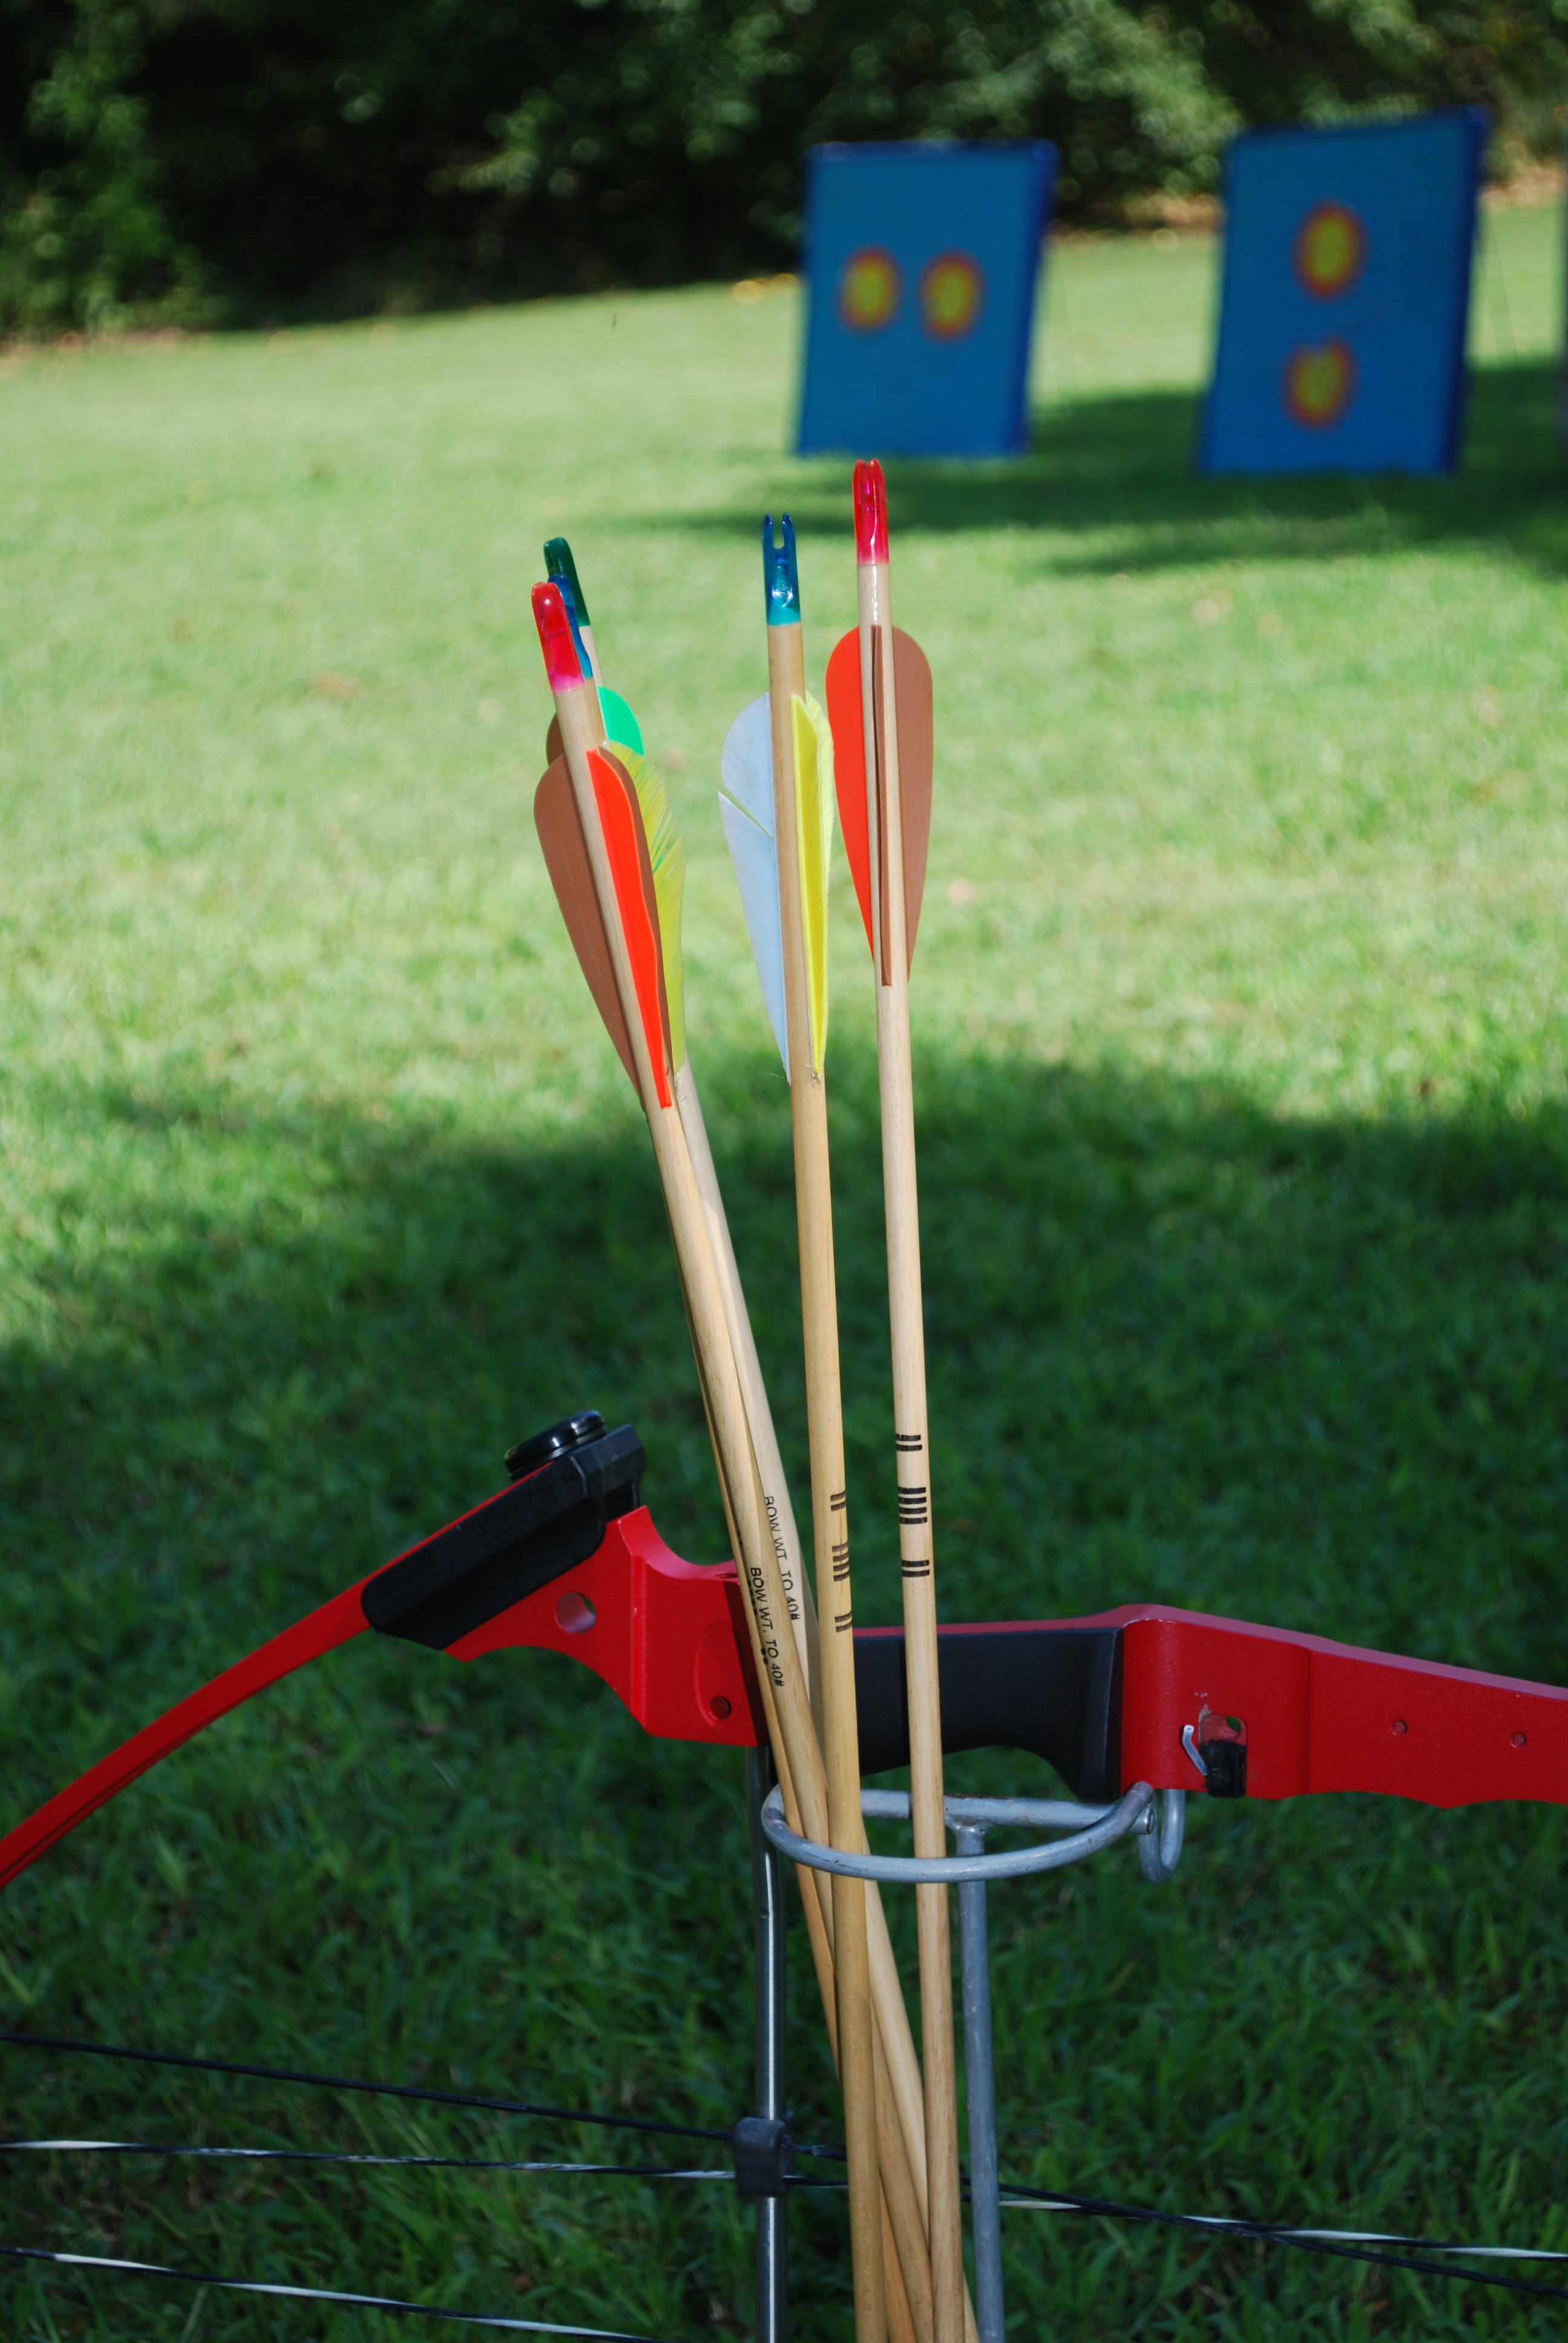
sport, game, recreation, sports equipment, arrow, sports, bow, archery, target, bow and arrow, outdoor recreation, longbow, target archery